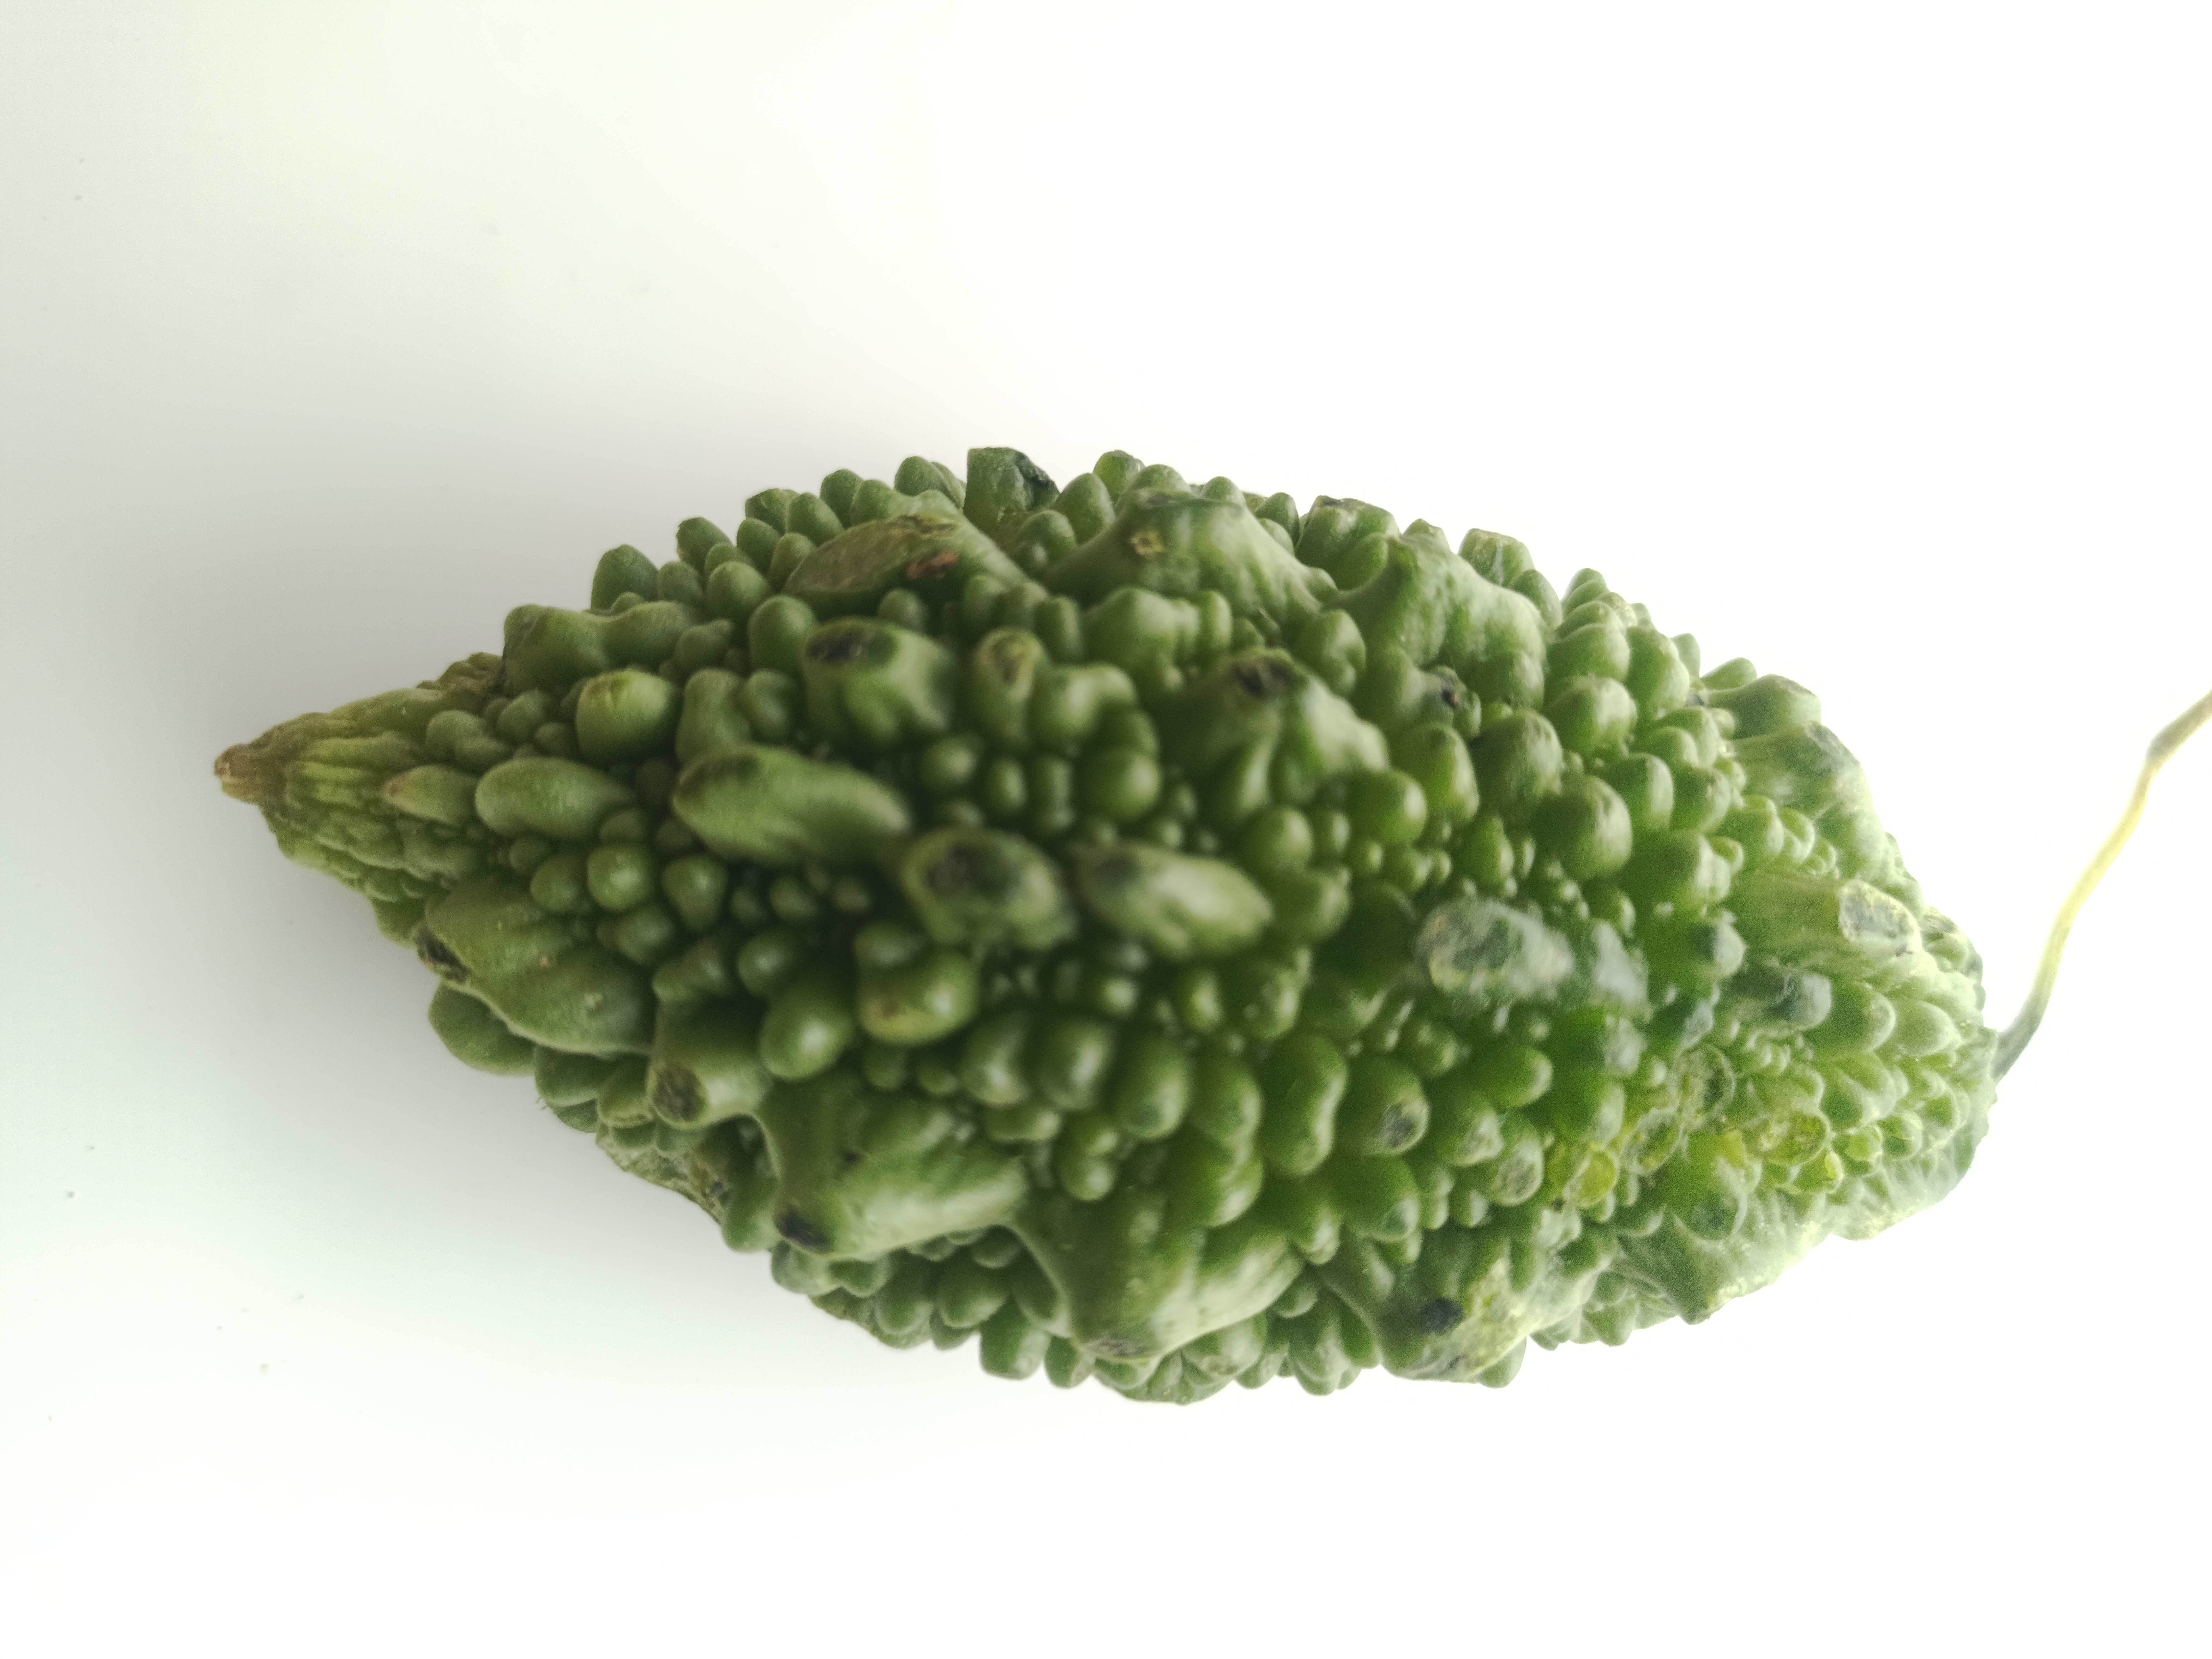
Label: Momordica charantia